Sigur Plateau

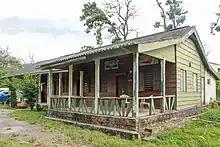
Forest Rest House -"Theppakadu Log House", March 2021

There are many visitor attractions in the Mudumalai park. Scenic spots are the Chief Minister's Watchtower, the view point at Kargudi, the Ombetta Lake and the Safari Van rides on Sand Road, Circular Road, Manradiar Road, Jayadev Avenue and Bombax Road. The public roads: Kakkanalli – Torapalli road, Teppakkadu – Masanagudi road and Moyar – Masanagudi road are also rewarding places to see wild life in the Sanctuary. The Moyar River running through a dense forest is a good place to see animals when they come to drink water from the river. The Moyar River Gorge, also called the Moyar Canyon, is a dramatic long gorge which plunges into the gorge below Theppakadu in a roaring water-fall popularly known as Moyar falls.